Henry Cornelius Burnett

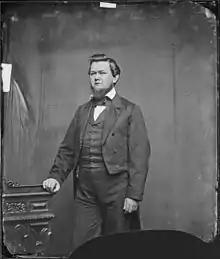
Rep. Henry Cornelius Burnett

To avert war then, the Kentucky General Assembly called for a meeting of border states to convene in Frankfort on May 27. Kentucky's twelve delegates to the convention were to be chosen by special election on May 4. However, after the Confederates fired on Fort Sumter on April 12, the secessionist candidates withdrew from the election. Expressing the view of the majority of these delegates, Burnett opined in the "Tri-Weekly Herald" that the convention would not occur. He was wrong; the convention was held as scheduled, but it failed to accomplish anything of significance.